Confidence interval

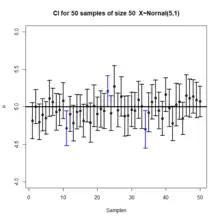
A plot of 50 confidence intervals from 50 samples generated from a normal distribution

Confidence intervals and levels are frequently misunderstood, and published studies have shown that even professional scientists often misinterpret them.